Livingston, New Jersey

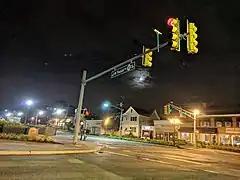
The intersection of Livingston Avenue and Route 10 at night

The Livingston Police Department (LPD) was established in 1813. It consists of the following divisions: Patrol, Traffic, Communications (911 dispatch), Police Records, Internal Affairs, and Community Policing. Bureaus include the Detective and Juvenile bureaus.